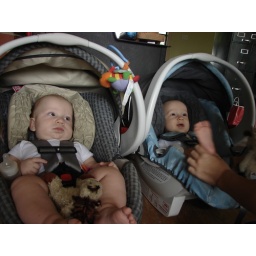
Mack and Seltz in their car seats